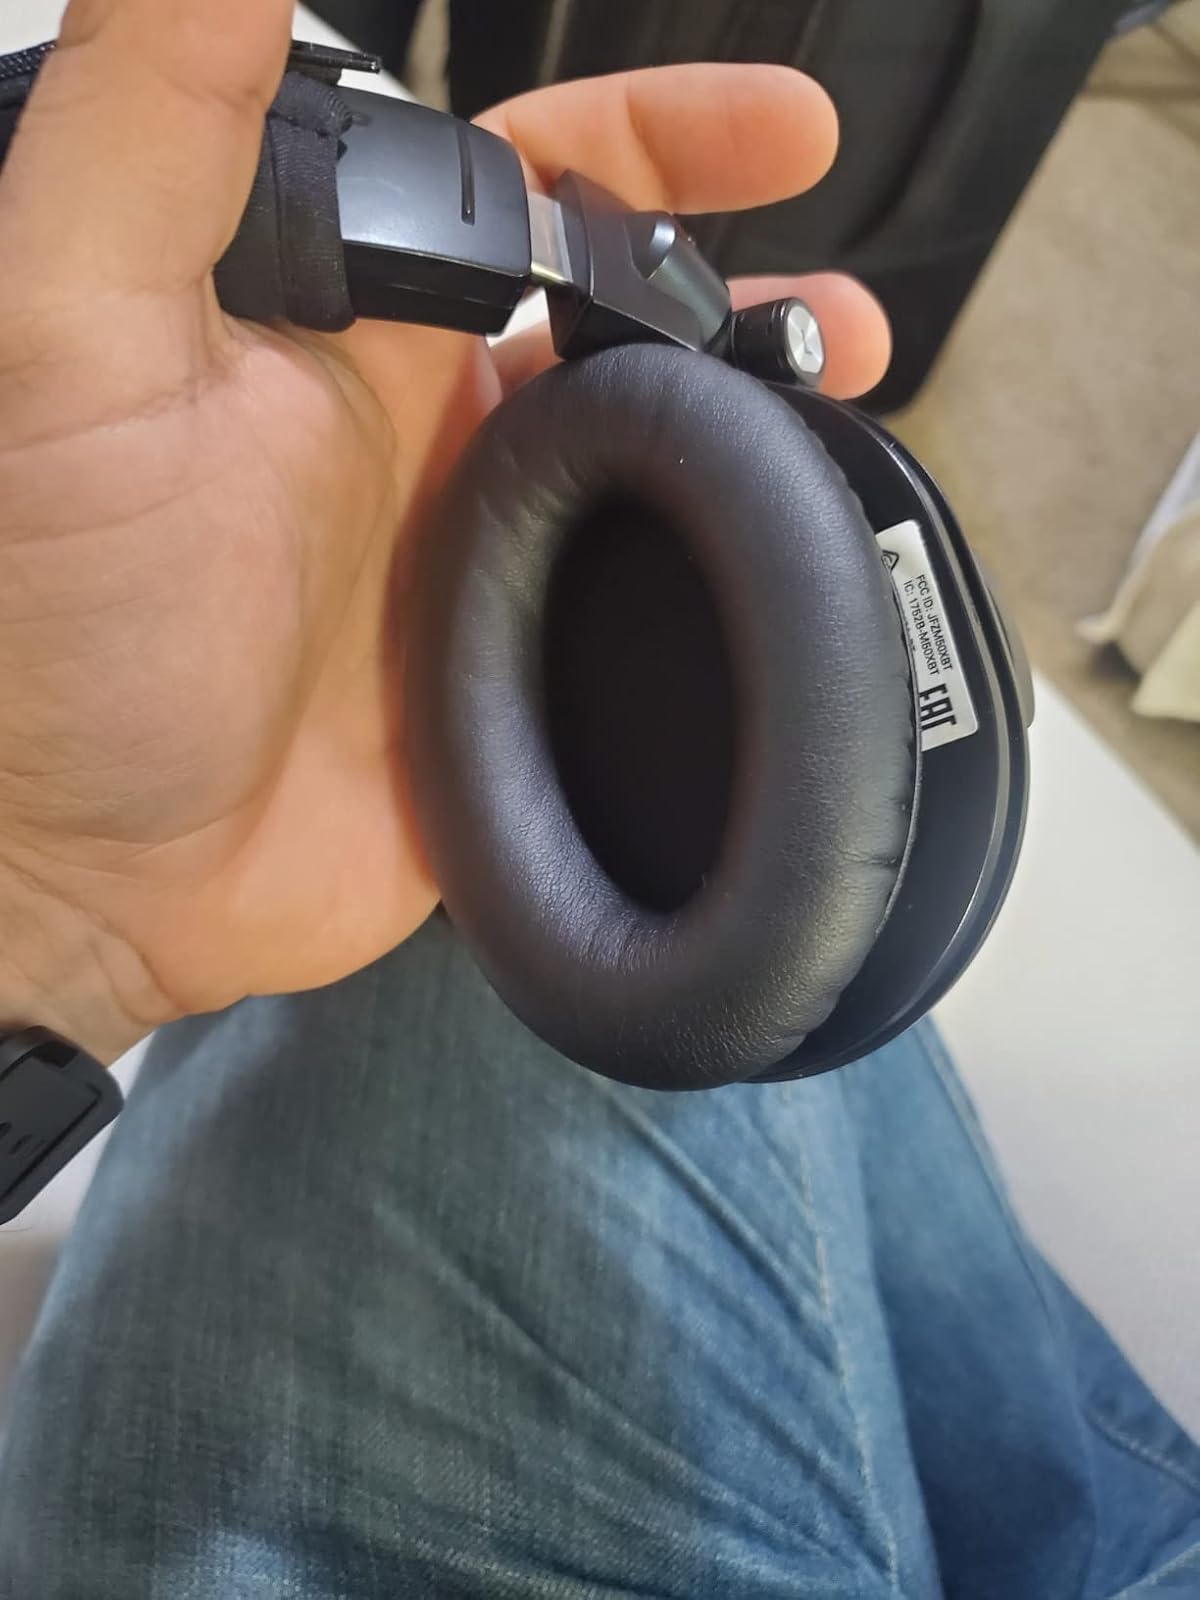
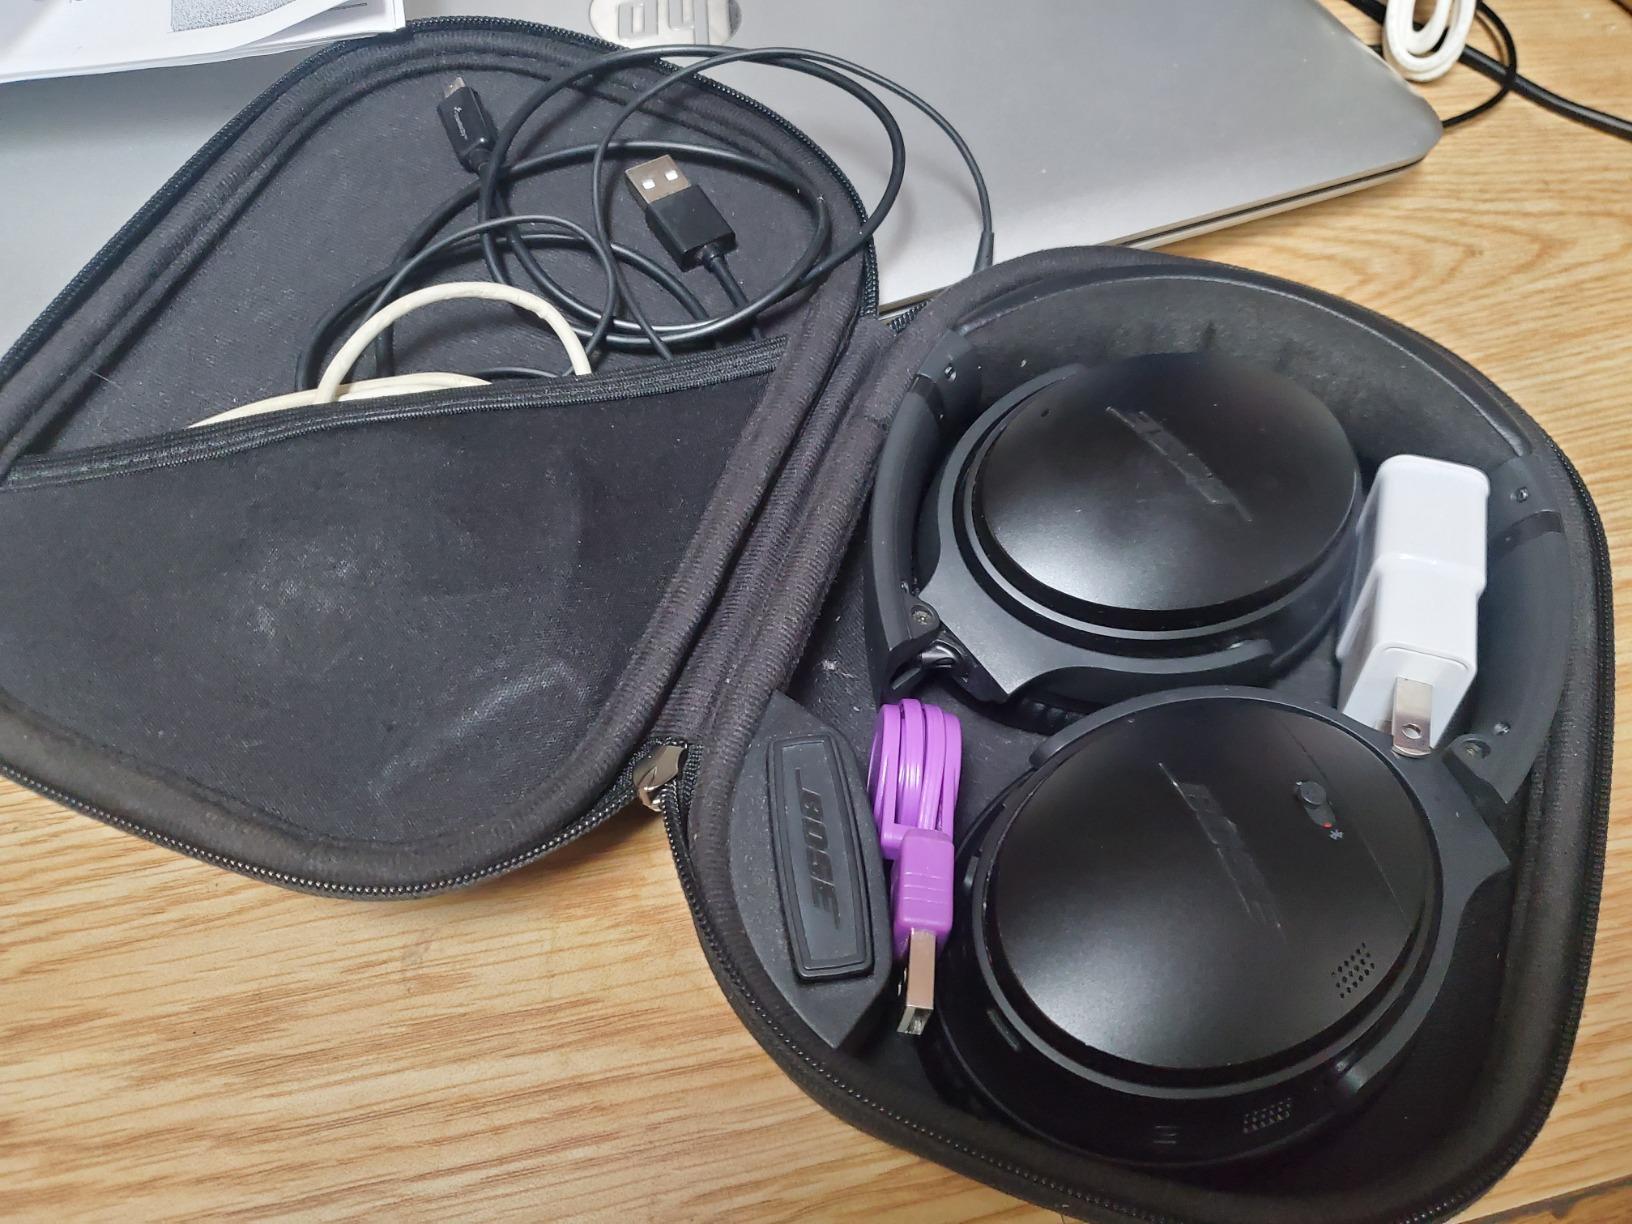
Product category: headphones
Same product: no